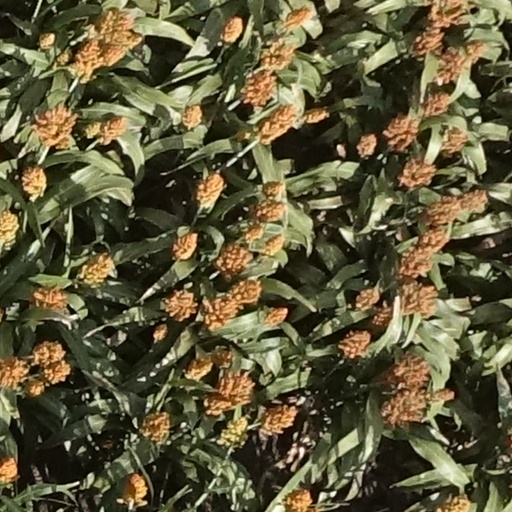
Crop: sorghum